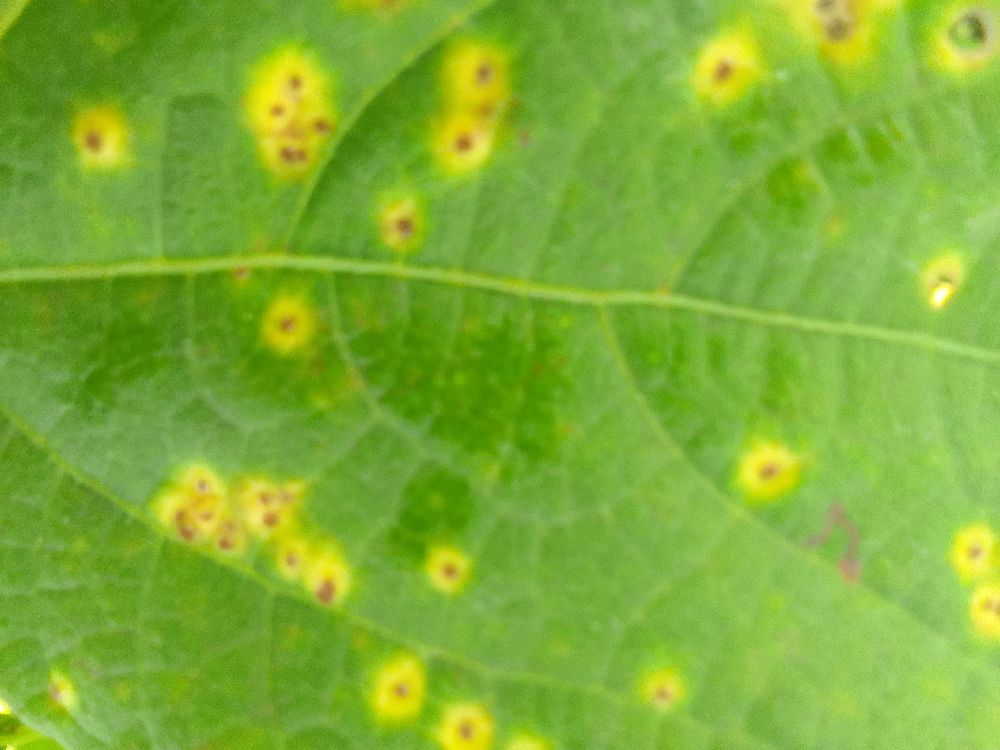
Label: rust